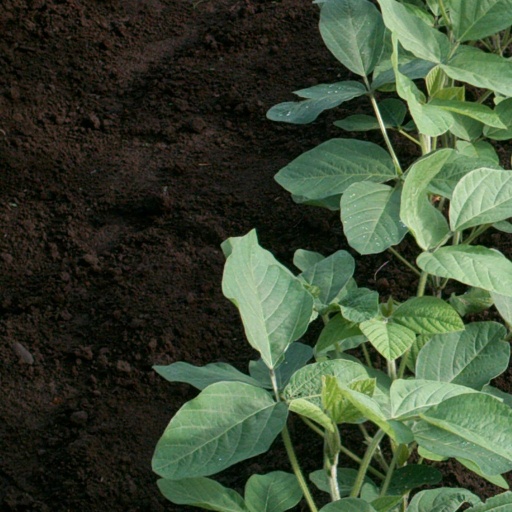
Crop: soybean